Secondary metabolite

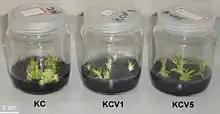
Plant tissue culture "Oncidium leucochilum."

Selective breeding was used as one of the first biotechnological techniques used to reduce the unwanted secondary metabolites in food, such as naringin causing bitterness in grapefruit. In some cases increasing the content of secondary metabolites in a plant is the desired outcome. Traditionally this was done using in-vitro plant tissue culture techniques which allow for: control of growth conditions, mitigate seasonality of plants or protect them from parasites and harmful-microbes. Synthesis of secondary metabolites can be further enhanced by introducing elicitors into a tissue plant culture, such as jasmonic acid, UV-B or ozone. These compounds induce stress onto a plant leading to increased production of secondary metabolites.